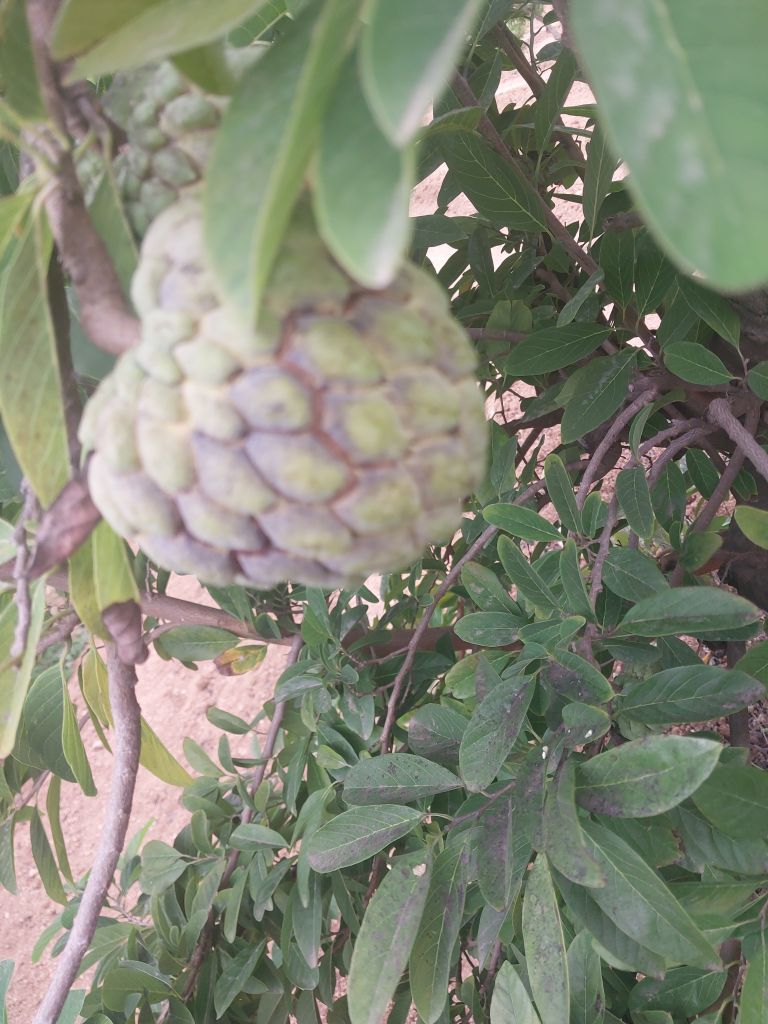
Disease label: Athracnose